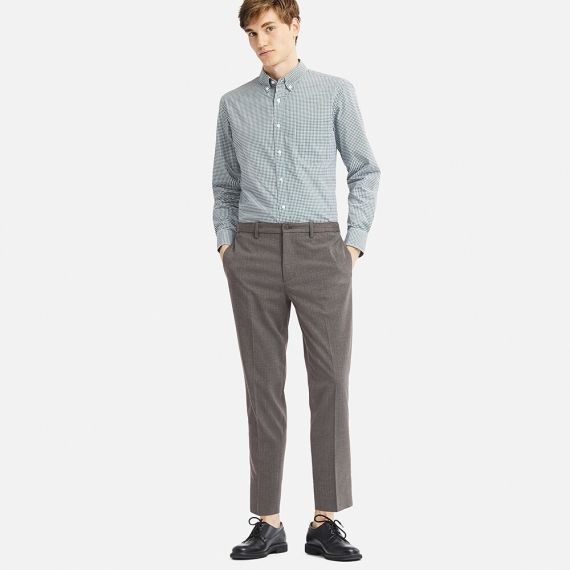
Gender: men